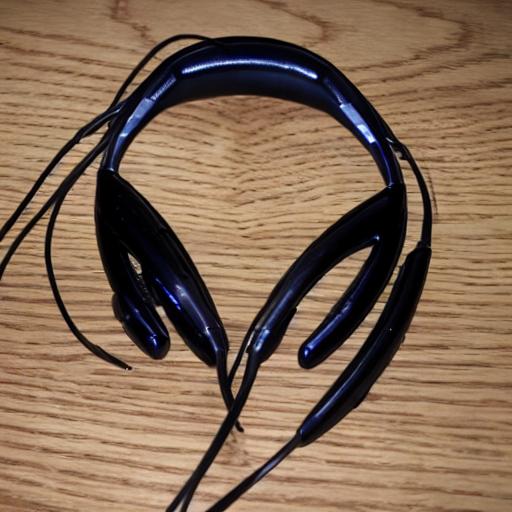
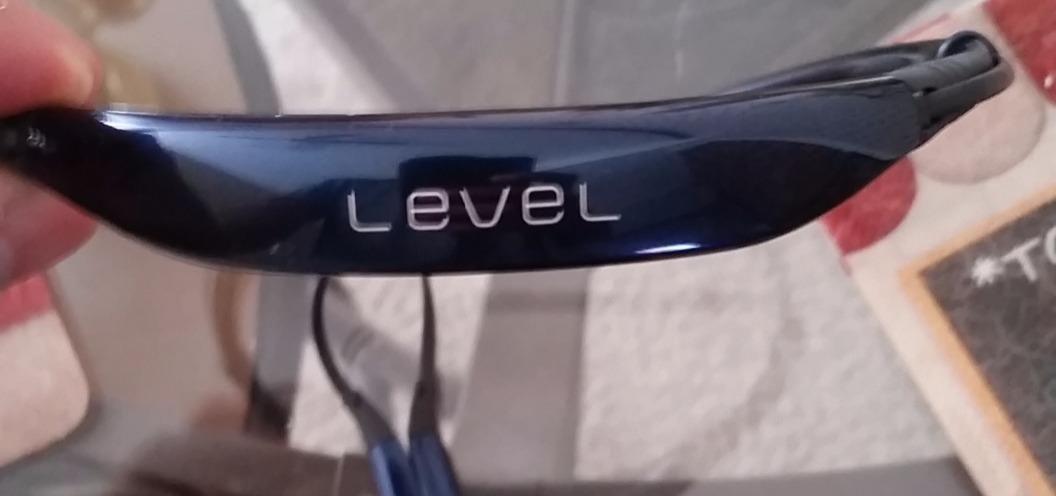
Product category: headphones
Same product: no